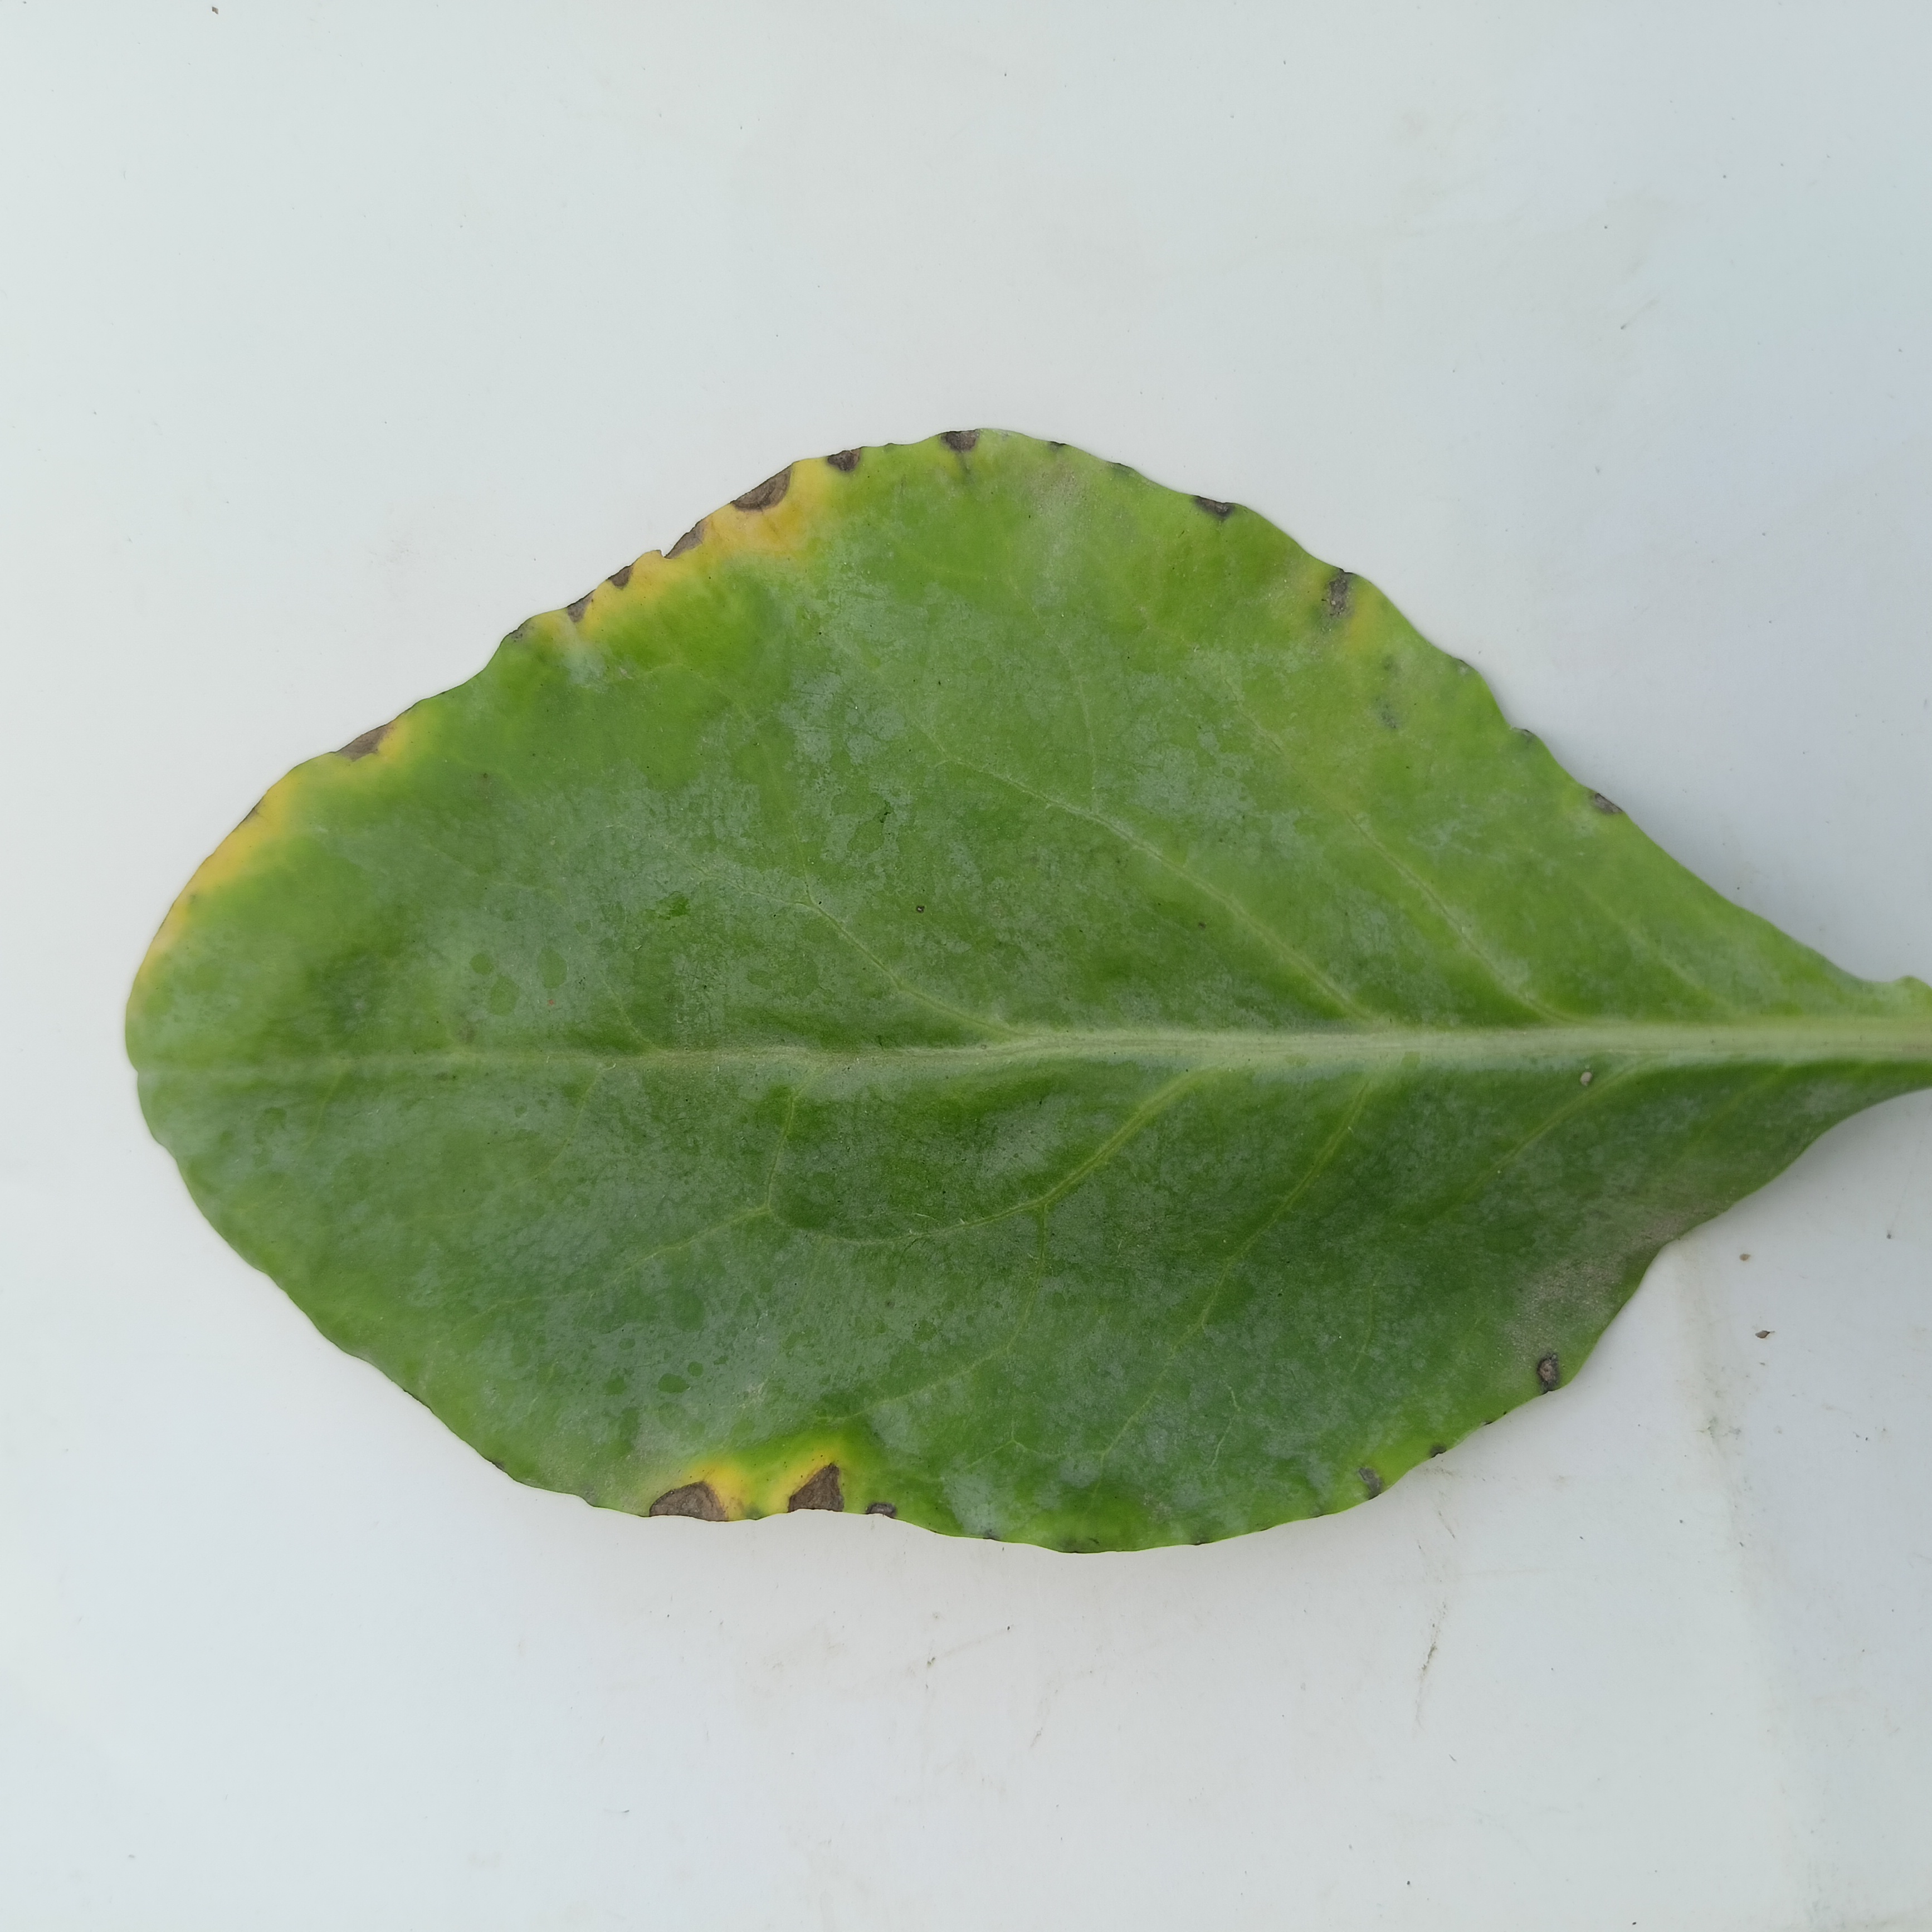
Label: Black Rot